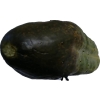
Label: cucumber